New York State Route 411

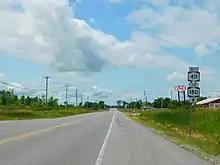
NY 411 westbound in Orleans

NY 411 begins at an intersection with NY 180 (Main and Clayton Streets) in the hamlet of La Fargeville (within the town of Orleans). NY 411 proceeds north on Main Street as a two-lane residential street through La Fargeville. The route quickly bends westward along Plank Road, passing south of Can-Am Speedway as a two-lane rural roadway through Orleans. NY 411 crosses over the Chaumont River as the route bends southeast into the hamlet of Orleans Corners. In Orleans Corners, NY 411 passes several homes and through an intersection with County Route 15 (CR 15; Jack Street Road). After leaving Orleans Four Corners, NY 411 proceeds east along Plank Road and into a diamond interchange with I-81 (exit 49).